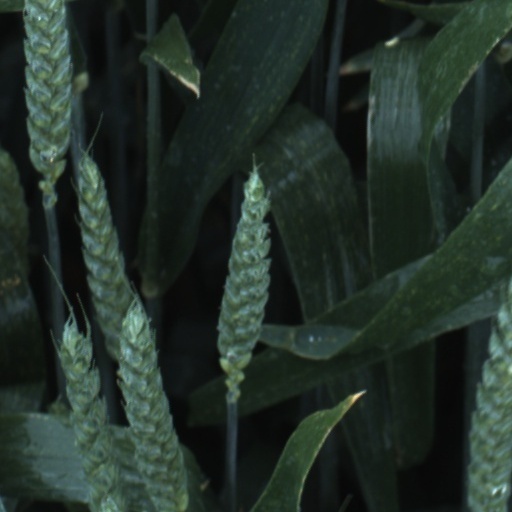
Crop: wheat